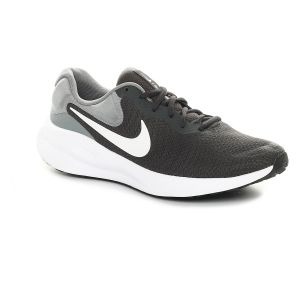
Nike Scarpa da Running Uomo  Revolution 7 Nero
Prezzo: 65,00 €